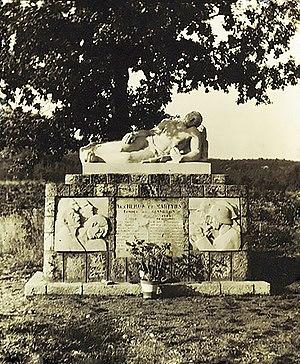
Victor Edmond Nicolas, né à Brignoles le 2 février 1906 et mort à Montmeyan le 16 juillet 1979, est un sculpteur français.
Pontevès est une commune française située dans le département du Var, en région Provence-Alpes-Côte d'Azur.